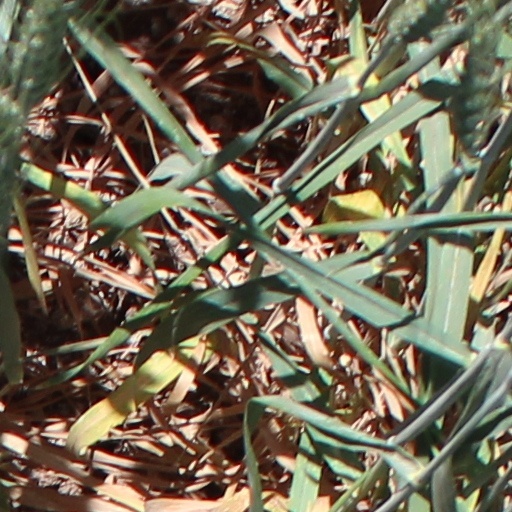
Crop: wheat